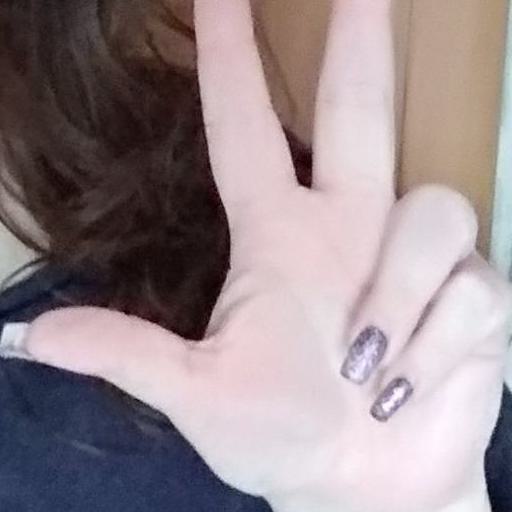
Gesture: three2